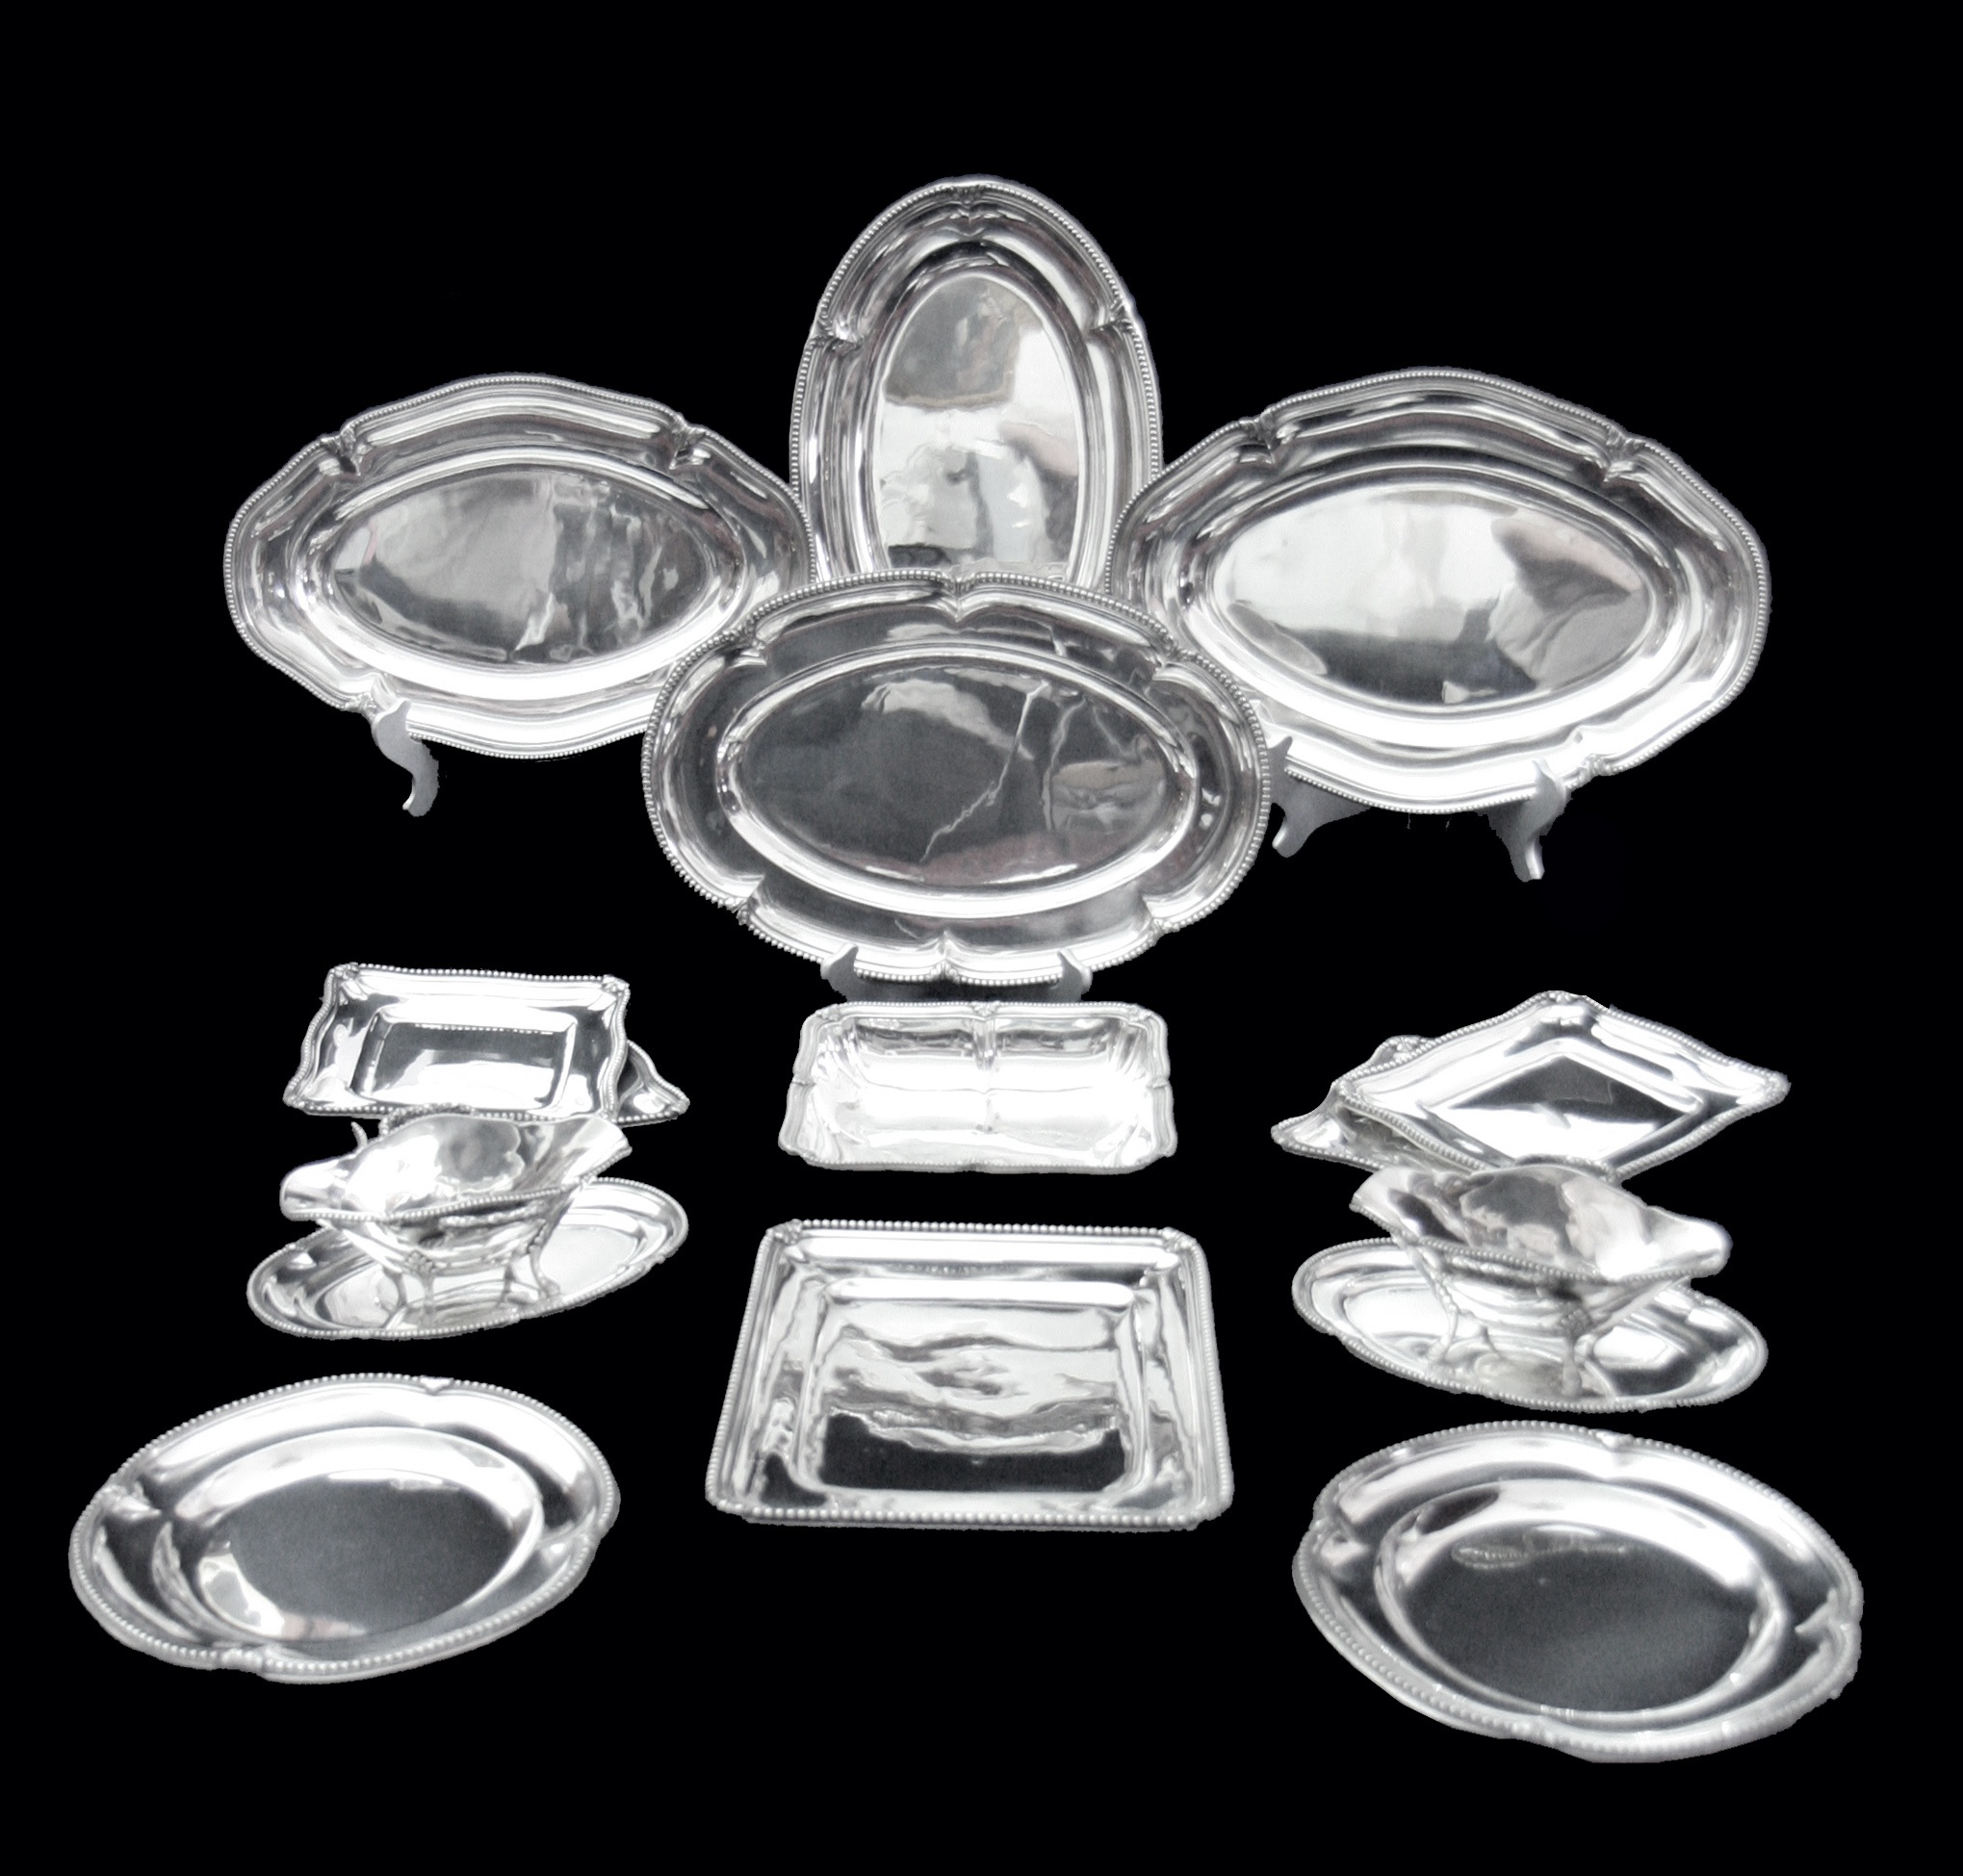
petal, glass, lighting, silver, crystal, sterling silver tableware, sterling silver flatware, sterling silver candelabra, platinum